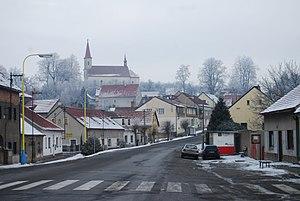
Milín est une commune du district de Příbram, dans la région de Bohême-Centrale, en République tchèque. Sa population s'élevait à 2 155 habitants en 2020.